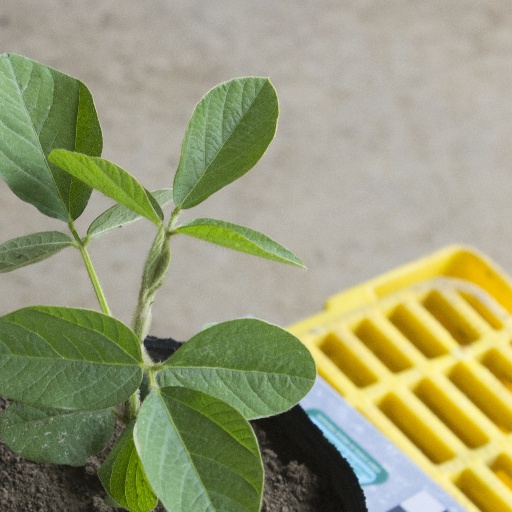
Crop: soybean